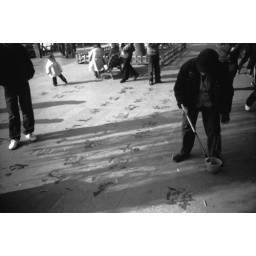
A man paints with water on the sidewalk of West Lake in Hangzhou China.